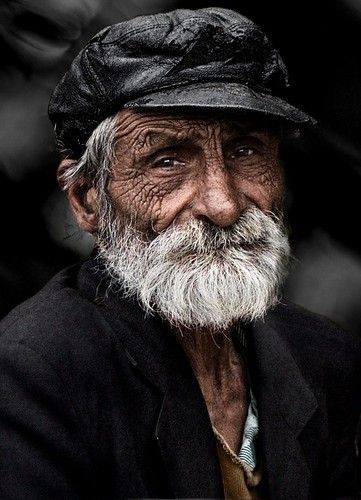
Portrait style: Real Portrait